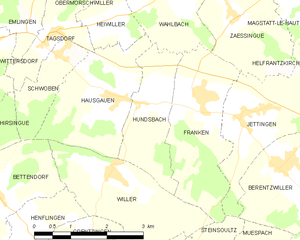
Carte des communes françaises